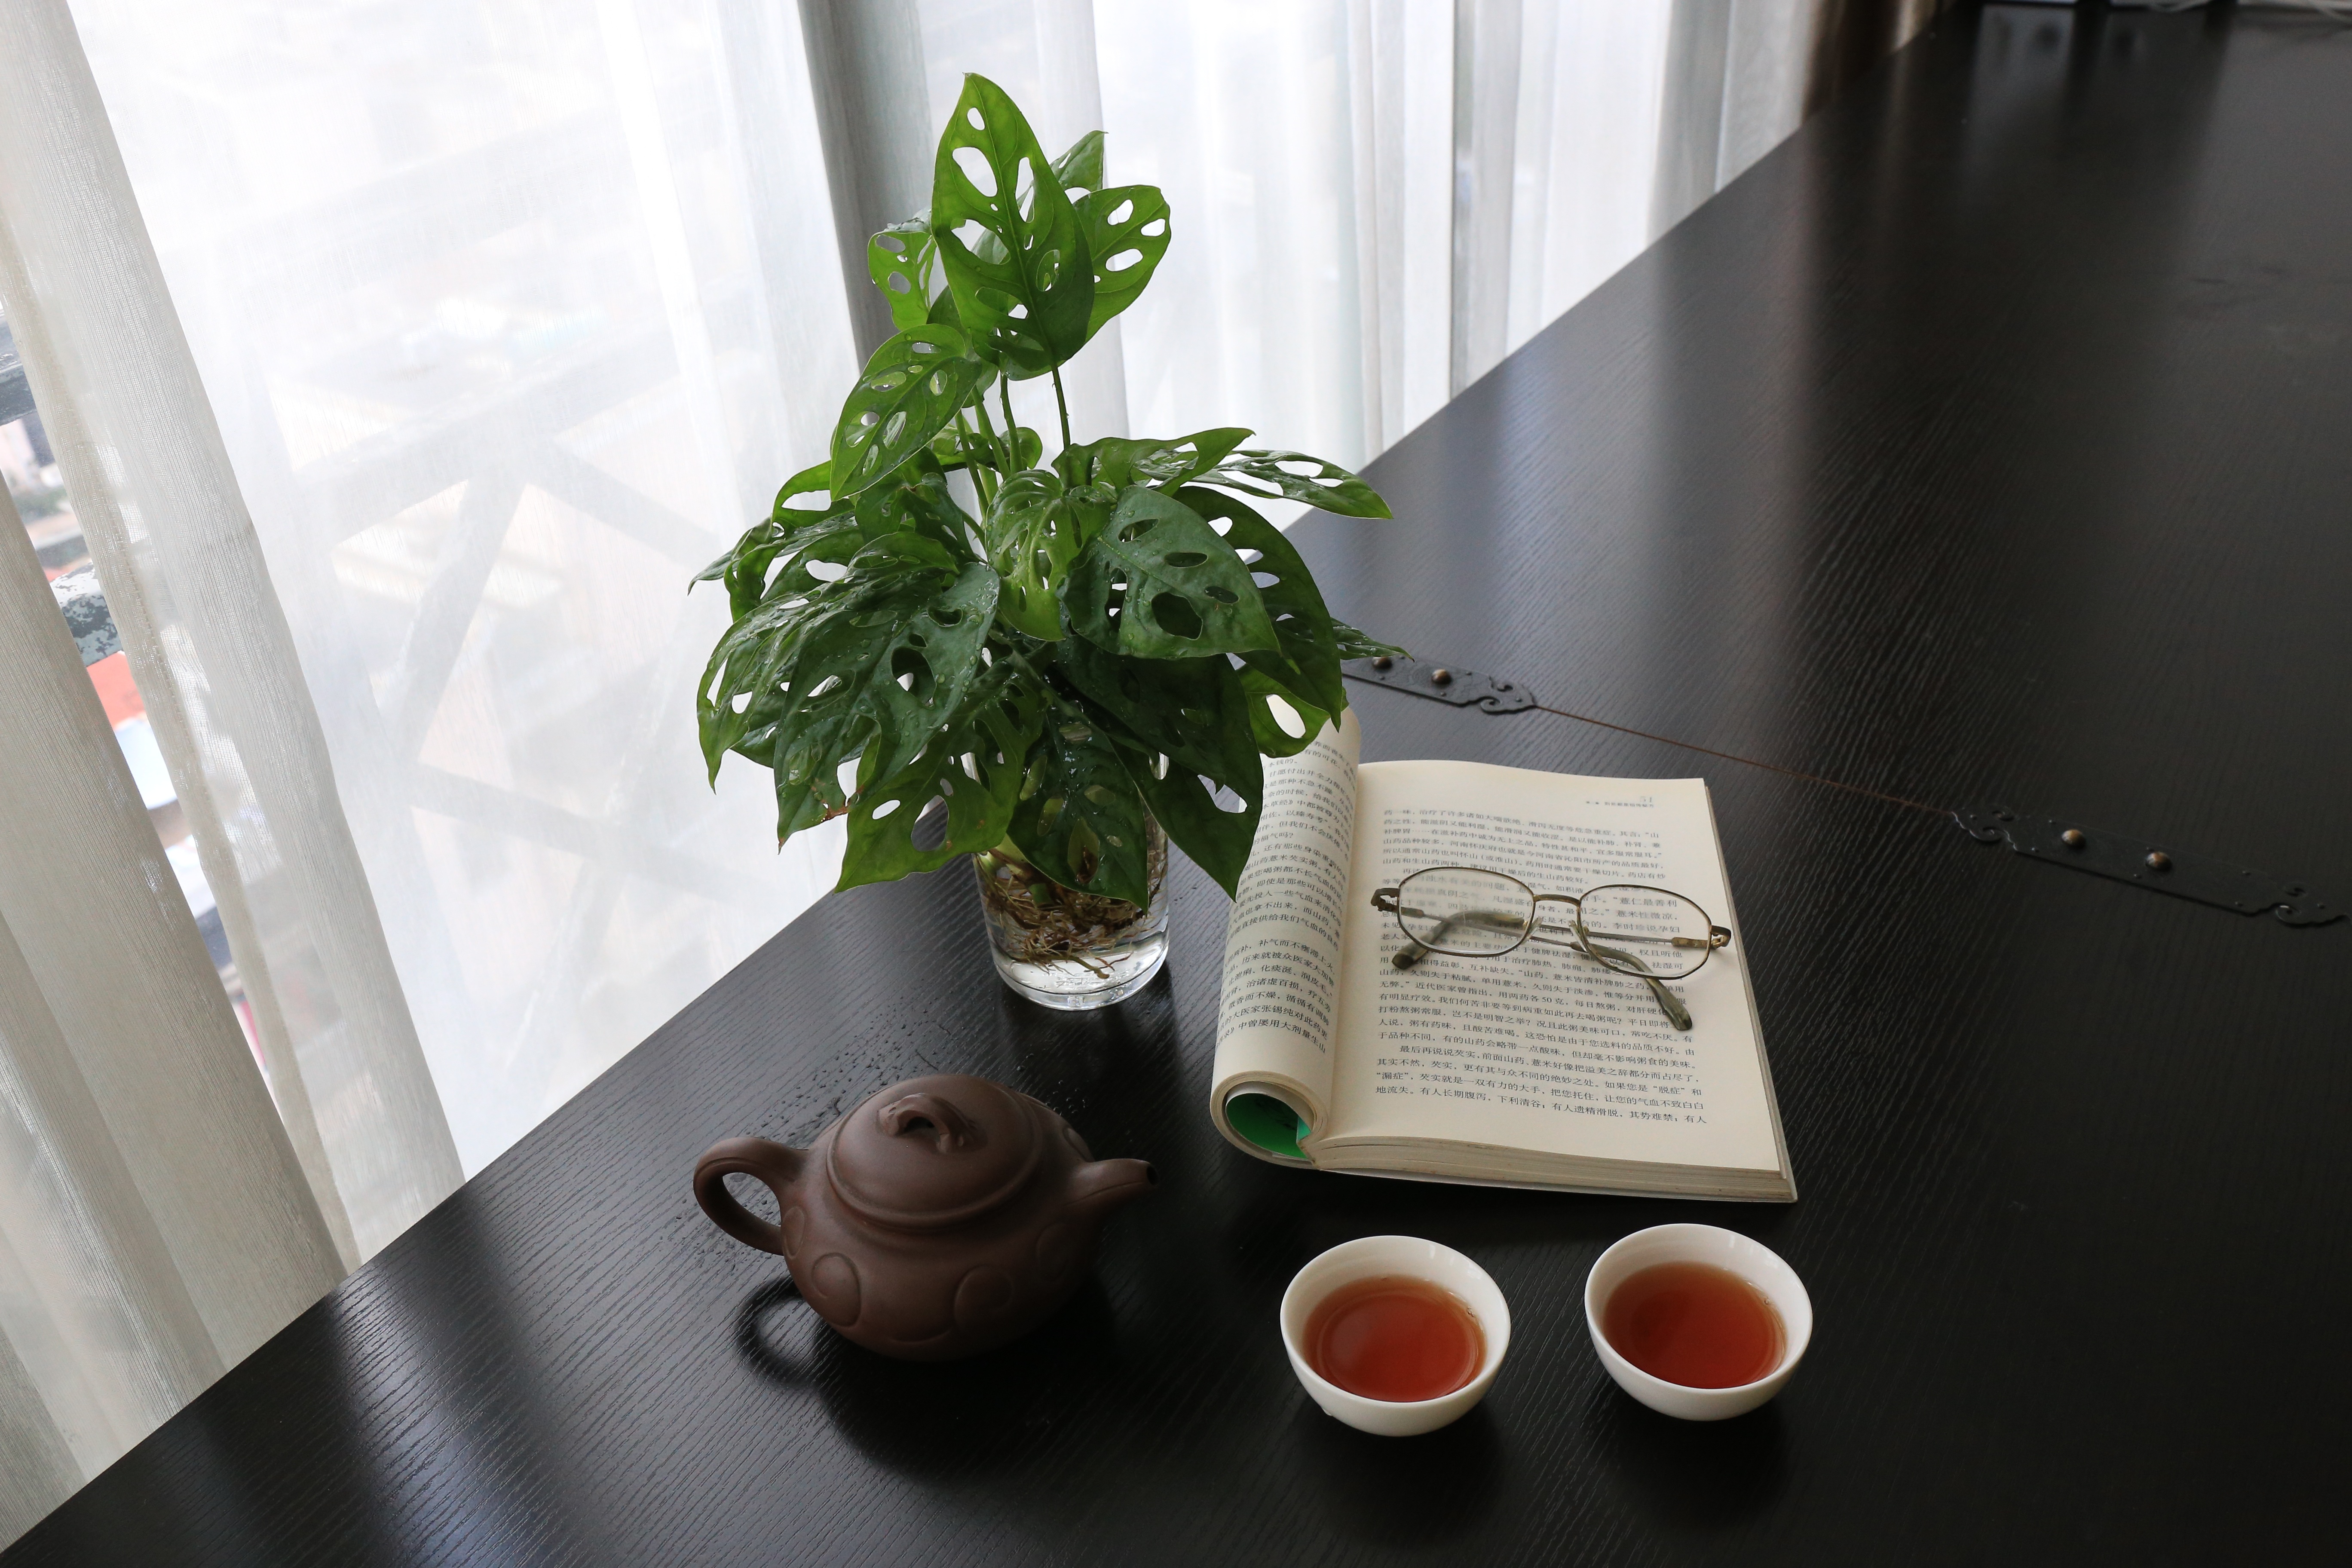
tea, flower, teapot, green, health, interior design, design, glasses, old age, window covering